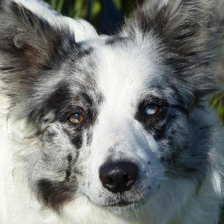
Label: animals